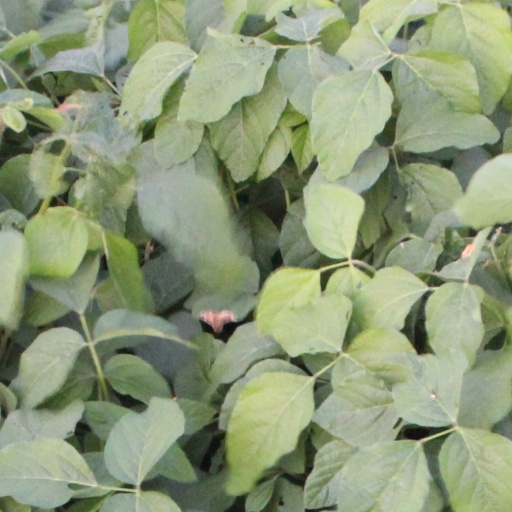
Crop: soybean